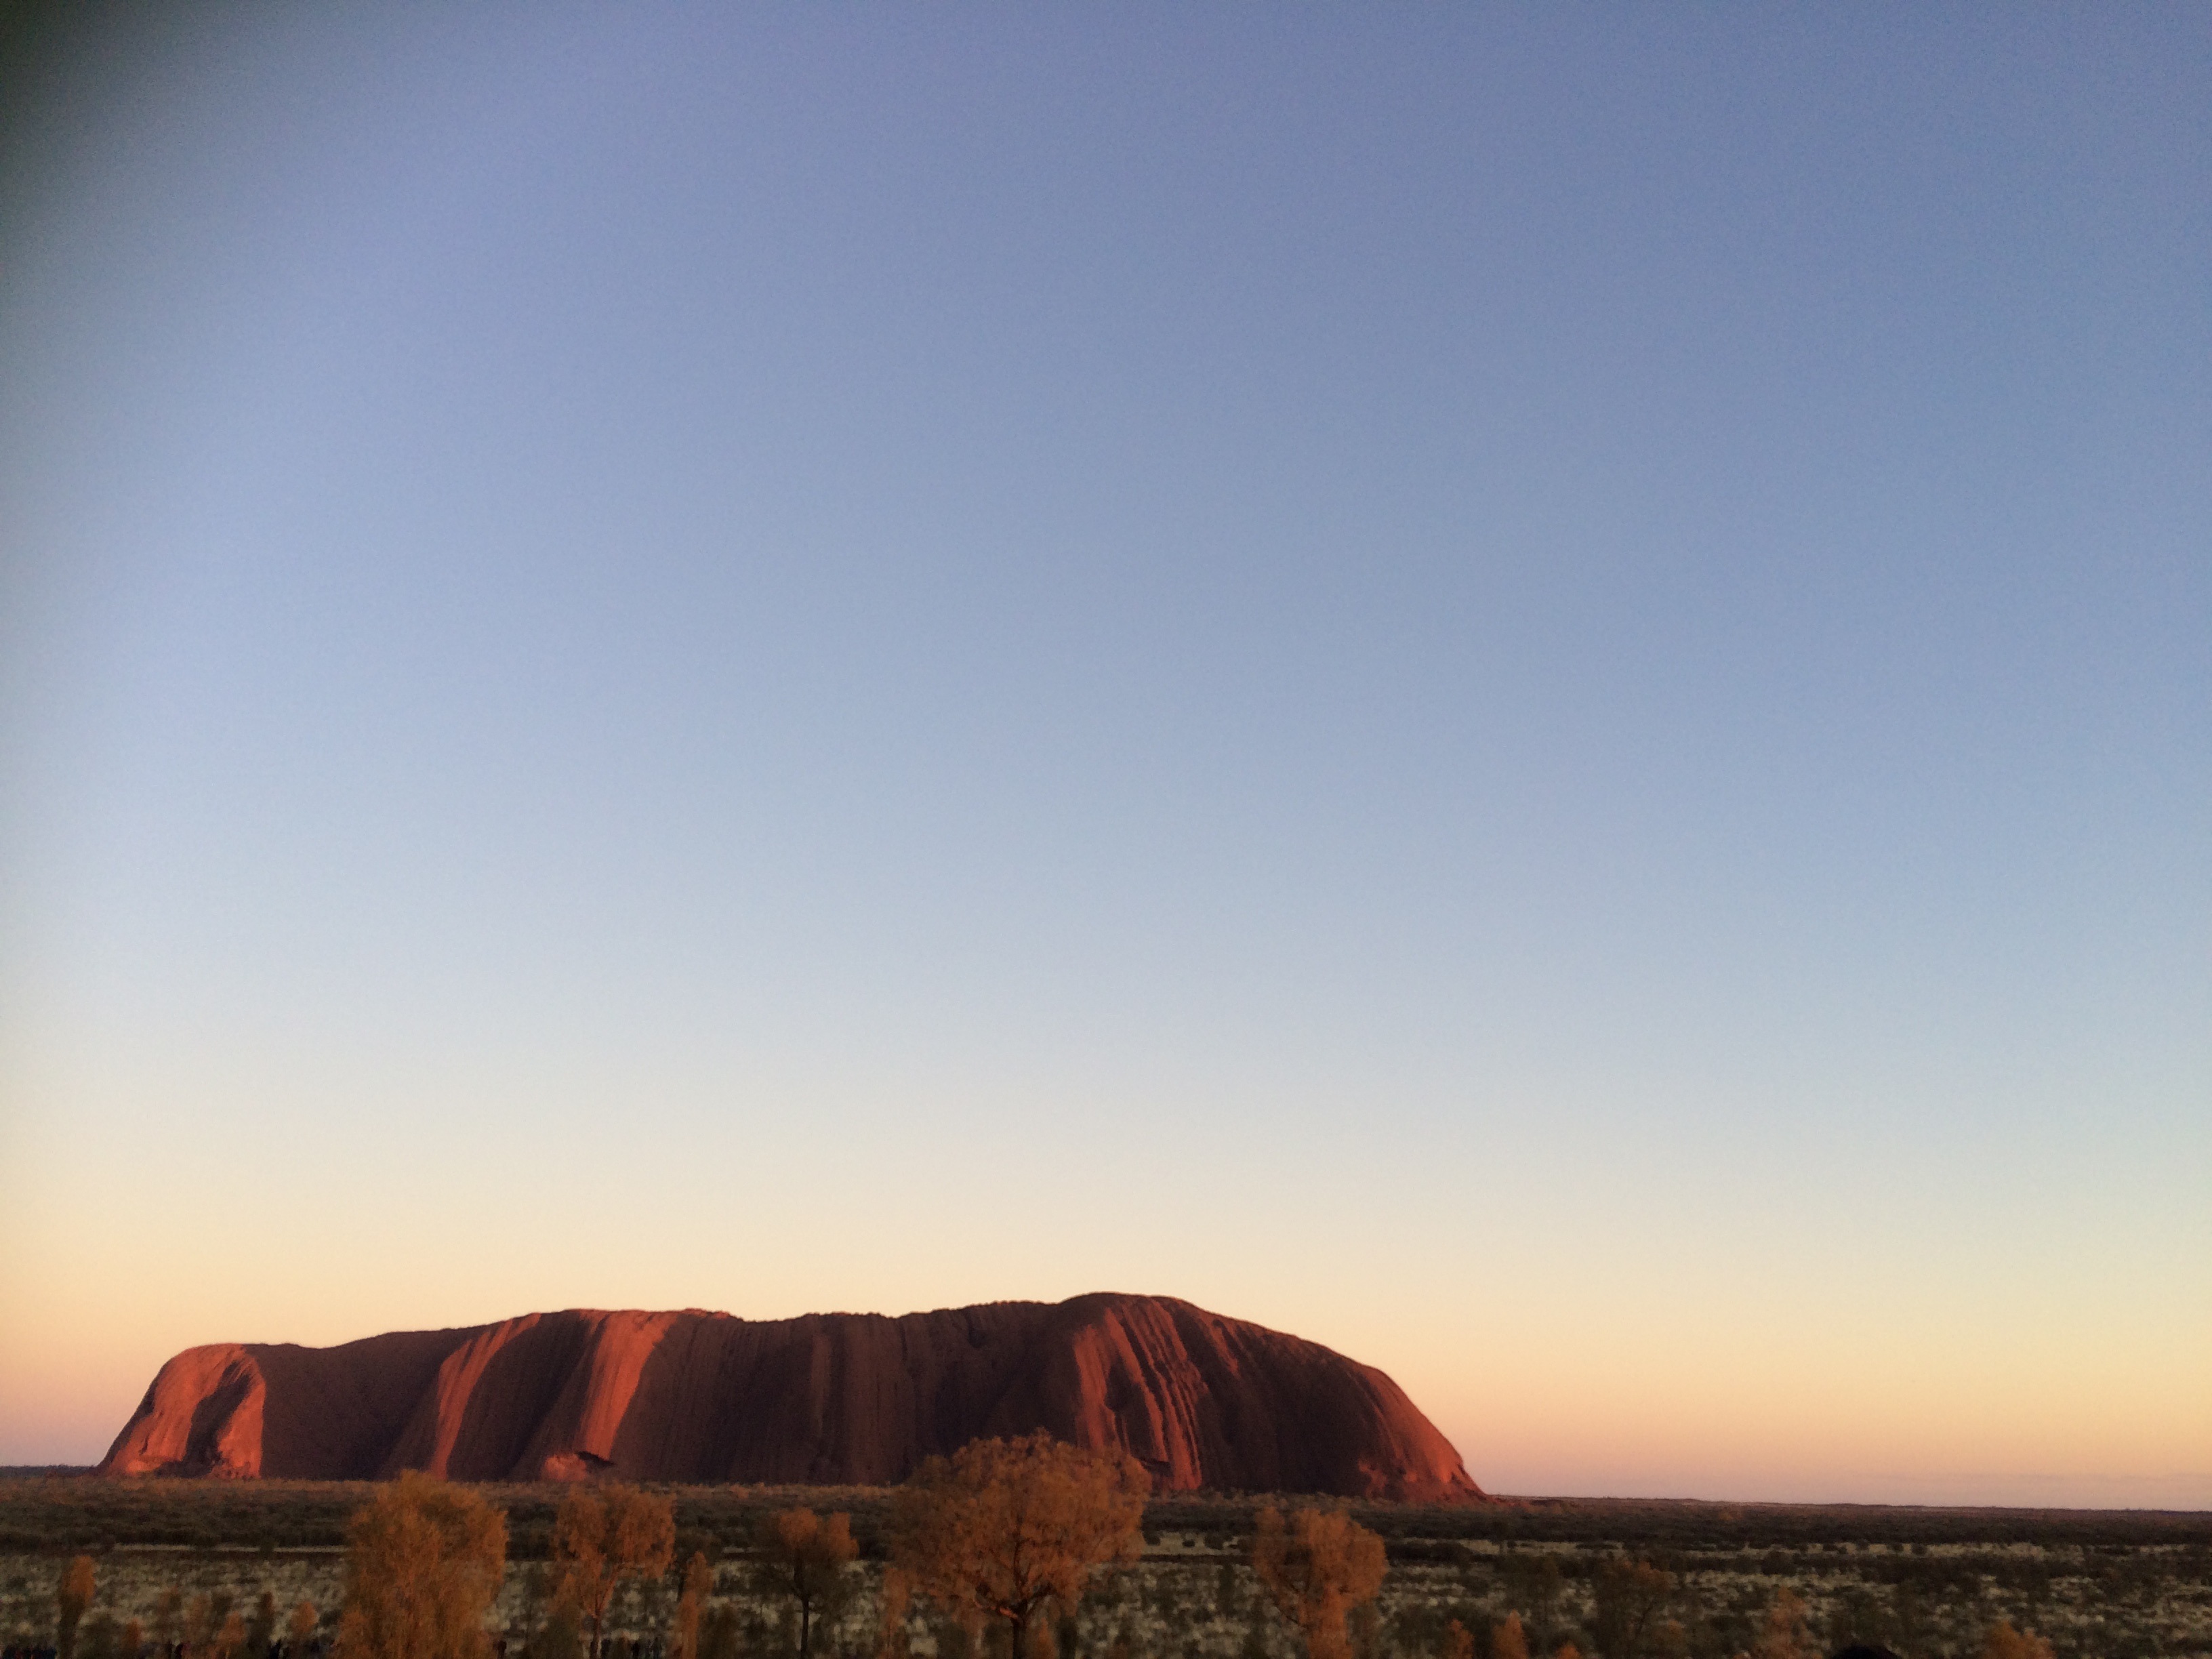
landscape, sand, rock, horizon, cloud, sky, sunrise, sunset, sunlight, morning, dawn, travel, dusk, evening, scenic, tourism, australia, uluru, culture, outback, aboriginal, indigenous, ayers rock, northern territory, ecoregion